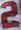
Number: 2